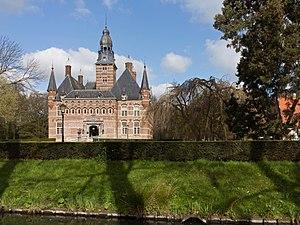
Wijchen est un village et une commune néerlandaise, en province de Gueldre. La ville de Wijchen est le siège de la commune.